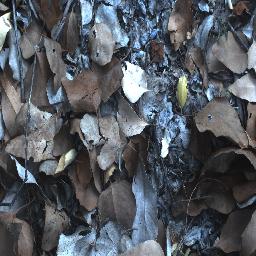
Label: negative